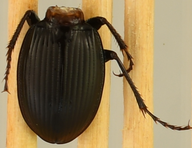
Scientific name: Cyclotrachelus torvus
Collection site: Northern Great Plains Research Laboratory Site (NOGP), plot NOGP_005